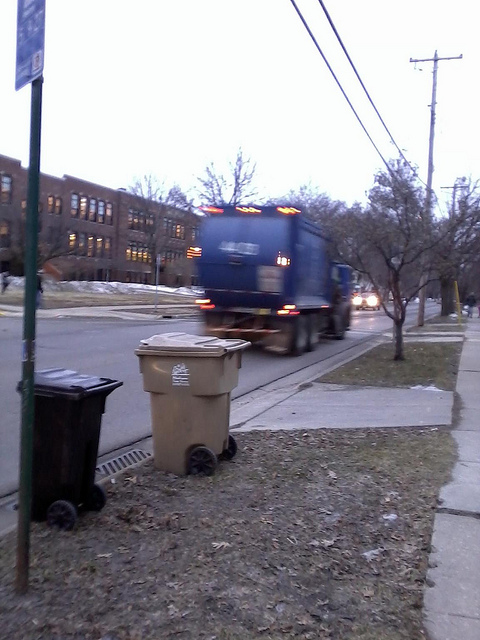
A trash truck driving down a street past buildings.

A large garbage truck near two garbage cans on a street.

There is a garbage truck along the side of a raod

a trash truck picking up trash from the cans at the curb